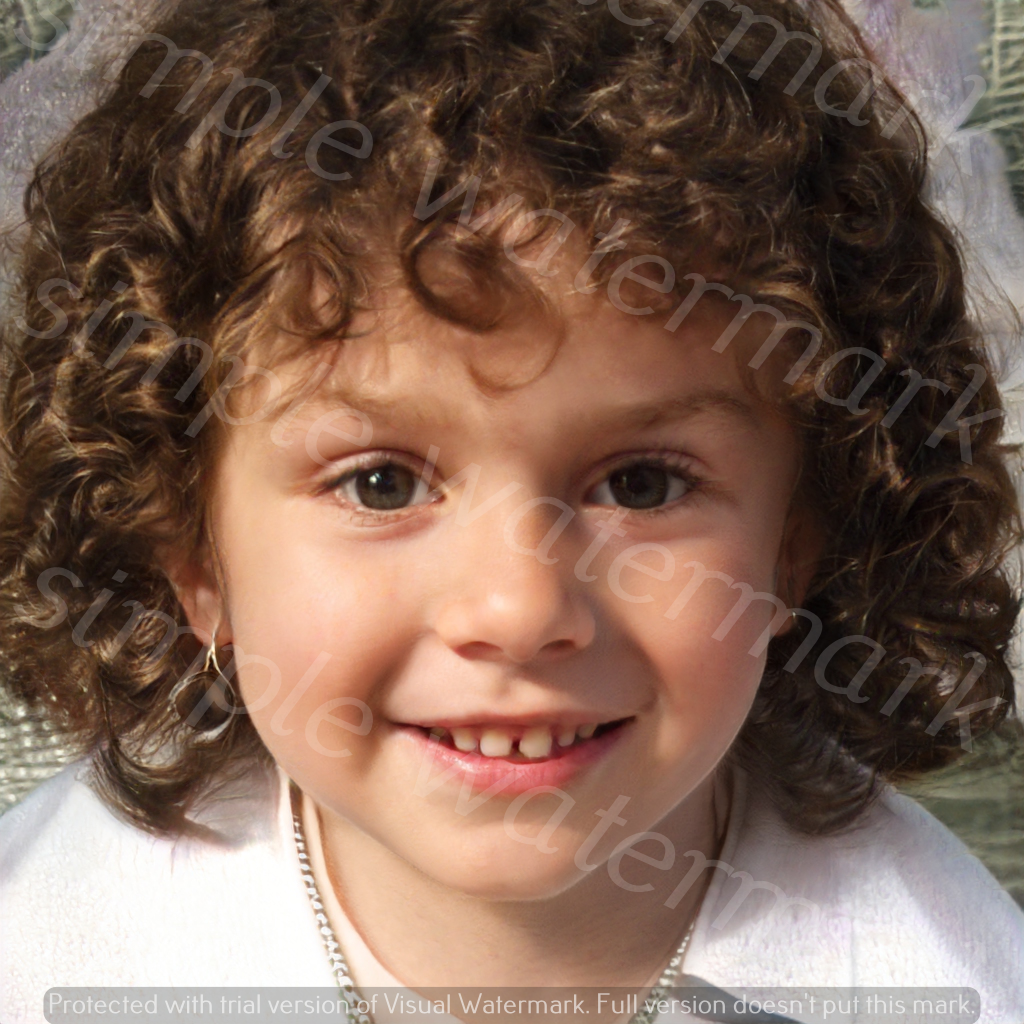
Label: Watermark